The Baby-Sitters Club (1990 TV series)

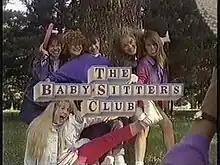

The Baby-Sitters Club is an American live-action television series based on Ann M. Martin's children's novel series of the same name. The series, which aired from August 15, 1990 to February 3, 1993, started out as a direct-to-video series before moving to HBO, and was produced by Scholastic Productions.